Metro Vancouver watersheds

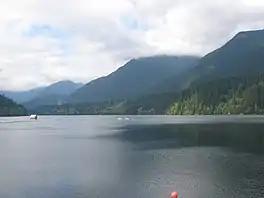
Capilano Lake

The "Capilano watershed" spans an area of . It is west of Grouse Mountain and north of the popular tourist attraction, Capilano Suspension Bridge. Streams and creeks in this mountainous terrain drain into the Capilano River and are carried into Capilano Lake, a reservoir constructed in 1954 by the Greater Vancouver water district for the purpose of storing water. There are 11 main tributary streams that combine with the waters of the Capilano River as it makes its way from its origins at Capilano Mountain to the Capilano Reservoir. Andrews Creek, Daniels Creek, Dean Creek, Eastcap Creek, Enchantment Creek, Hanover Creek, Hesketh Creek, Hollsgate Creek and Sisters Creek are some of these tributaries. Capilano reservoir is long, wide, and deep and can store 57.9 billion litres of water. It is retained at its south outflow behind the Cleveland Dam. The Capilano River continues south of the dam and flows out into the Burrard Inlet. Approximately 93% of the catchment for the Capilano River lies above the Cleveland Dam. Palisade Reservoir, an alpine lake in the Capilano watershed, serves as a secondary reservoir to augment flow in the Capilano River and improve water quality in the Capilano Reservoir during the dry season.